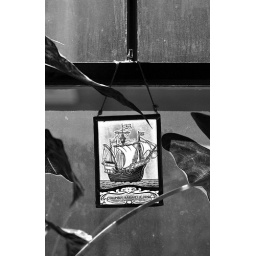
ship in the window